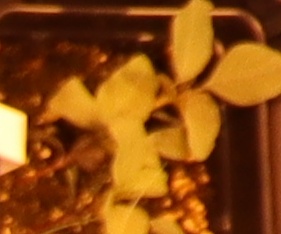
Label: Redroot Pigweed